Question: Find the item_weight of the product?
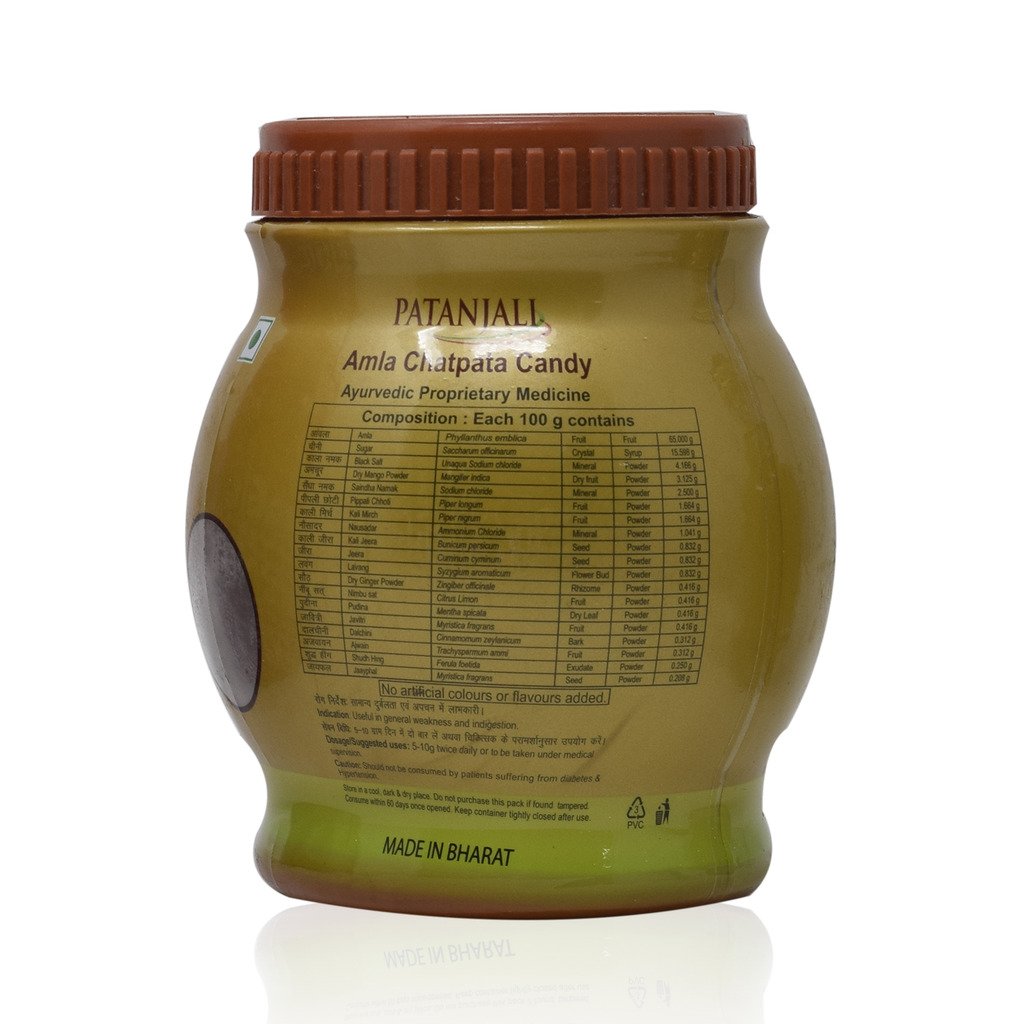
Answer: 100 gram